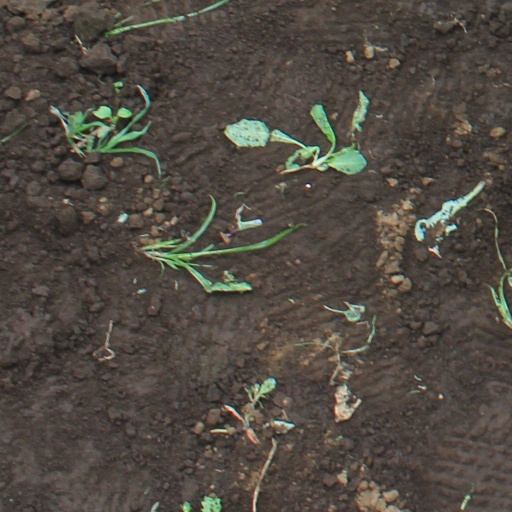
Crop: soybean